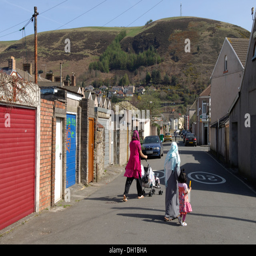
women and their children crossing a road behind terraced housing